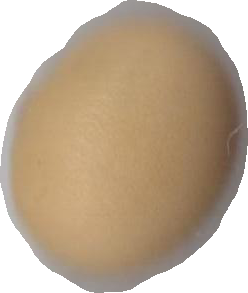
Variety: Dega